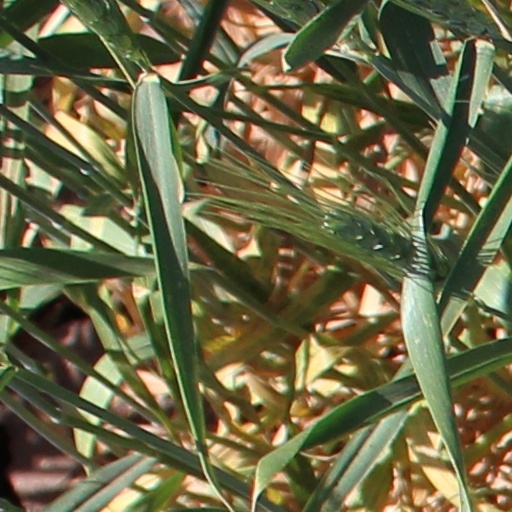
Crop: wheat